Civic engagement

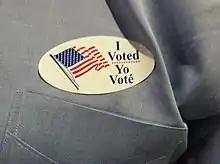
"I Voted" sticker

The goal for state government in elections is to promote civic engagement. Director Regina Lawrence of Annette Strauss Institute for Civic Life states "Politics and all other forms of engagement are really about trying to make your community, your state, and your nation a better place to live." Voter Turnout ensures civic engagement among the state with incentives that promises volunteer organizations, charity, and political involvement with everyone in the community who will have a voice to be heard.